Maria Sharapova

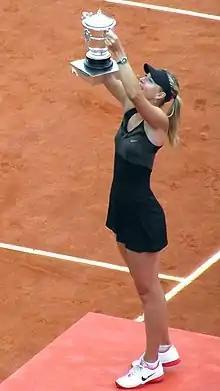
Sharapova completed the Career Grand Slam after winning the 2012 French Open

Sharapova started 2006 by losing in the semifinals of the Australian Open in three sets to Henin, also losing a rematch several weeks later at the Dubai Tennis Championships, having defeated former world No. 1 Martina Hingis and world No. 3 Lindsay Davenport in earlier rounds of the tournament. Sharapova claimed her first title in nine months at the Tier I tournament in Indian Wells, defeating Hingis in the semifinals and Elena Dementieva in the final. She reached the final in Miami before losing to Kuznetsova.